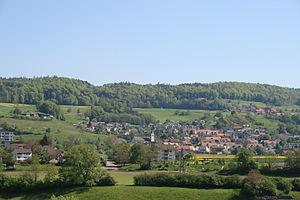
Obersiggenthal est une commune suisse du canton d'Argovie, située dans le district de Baden.